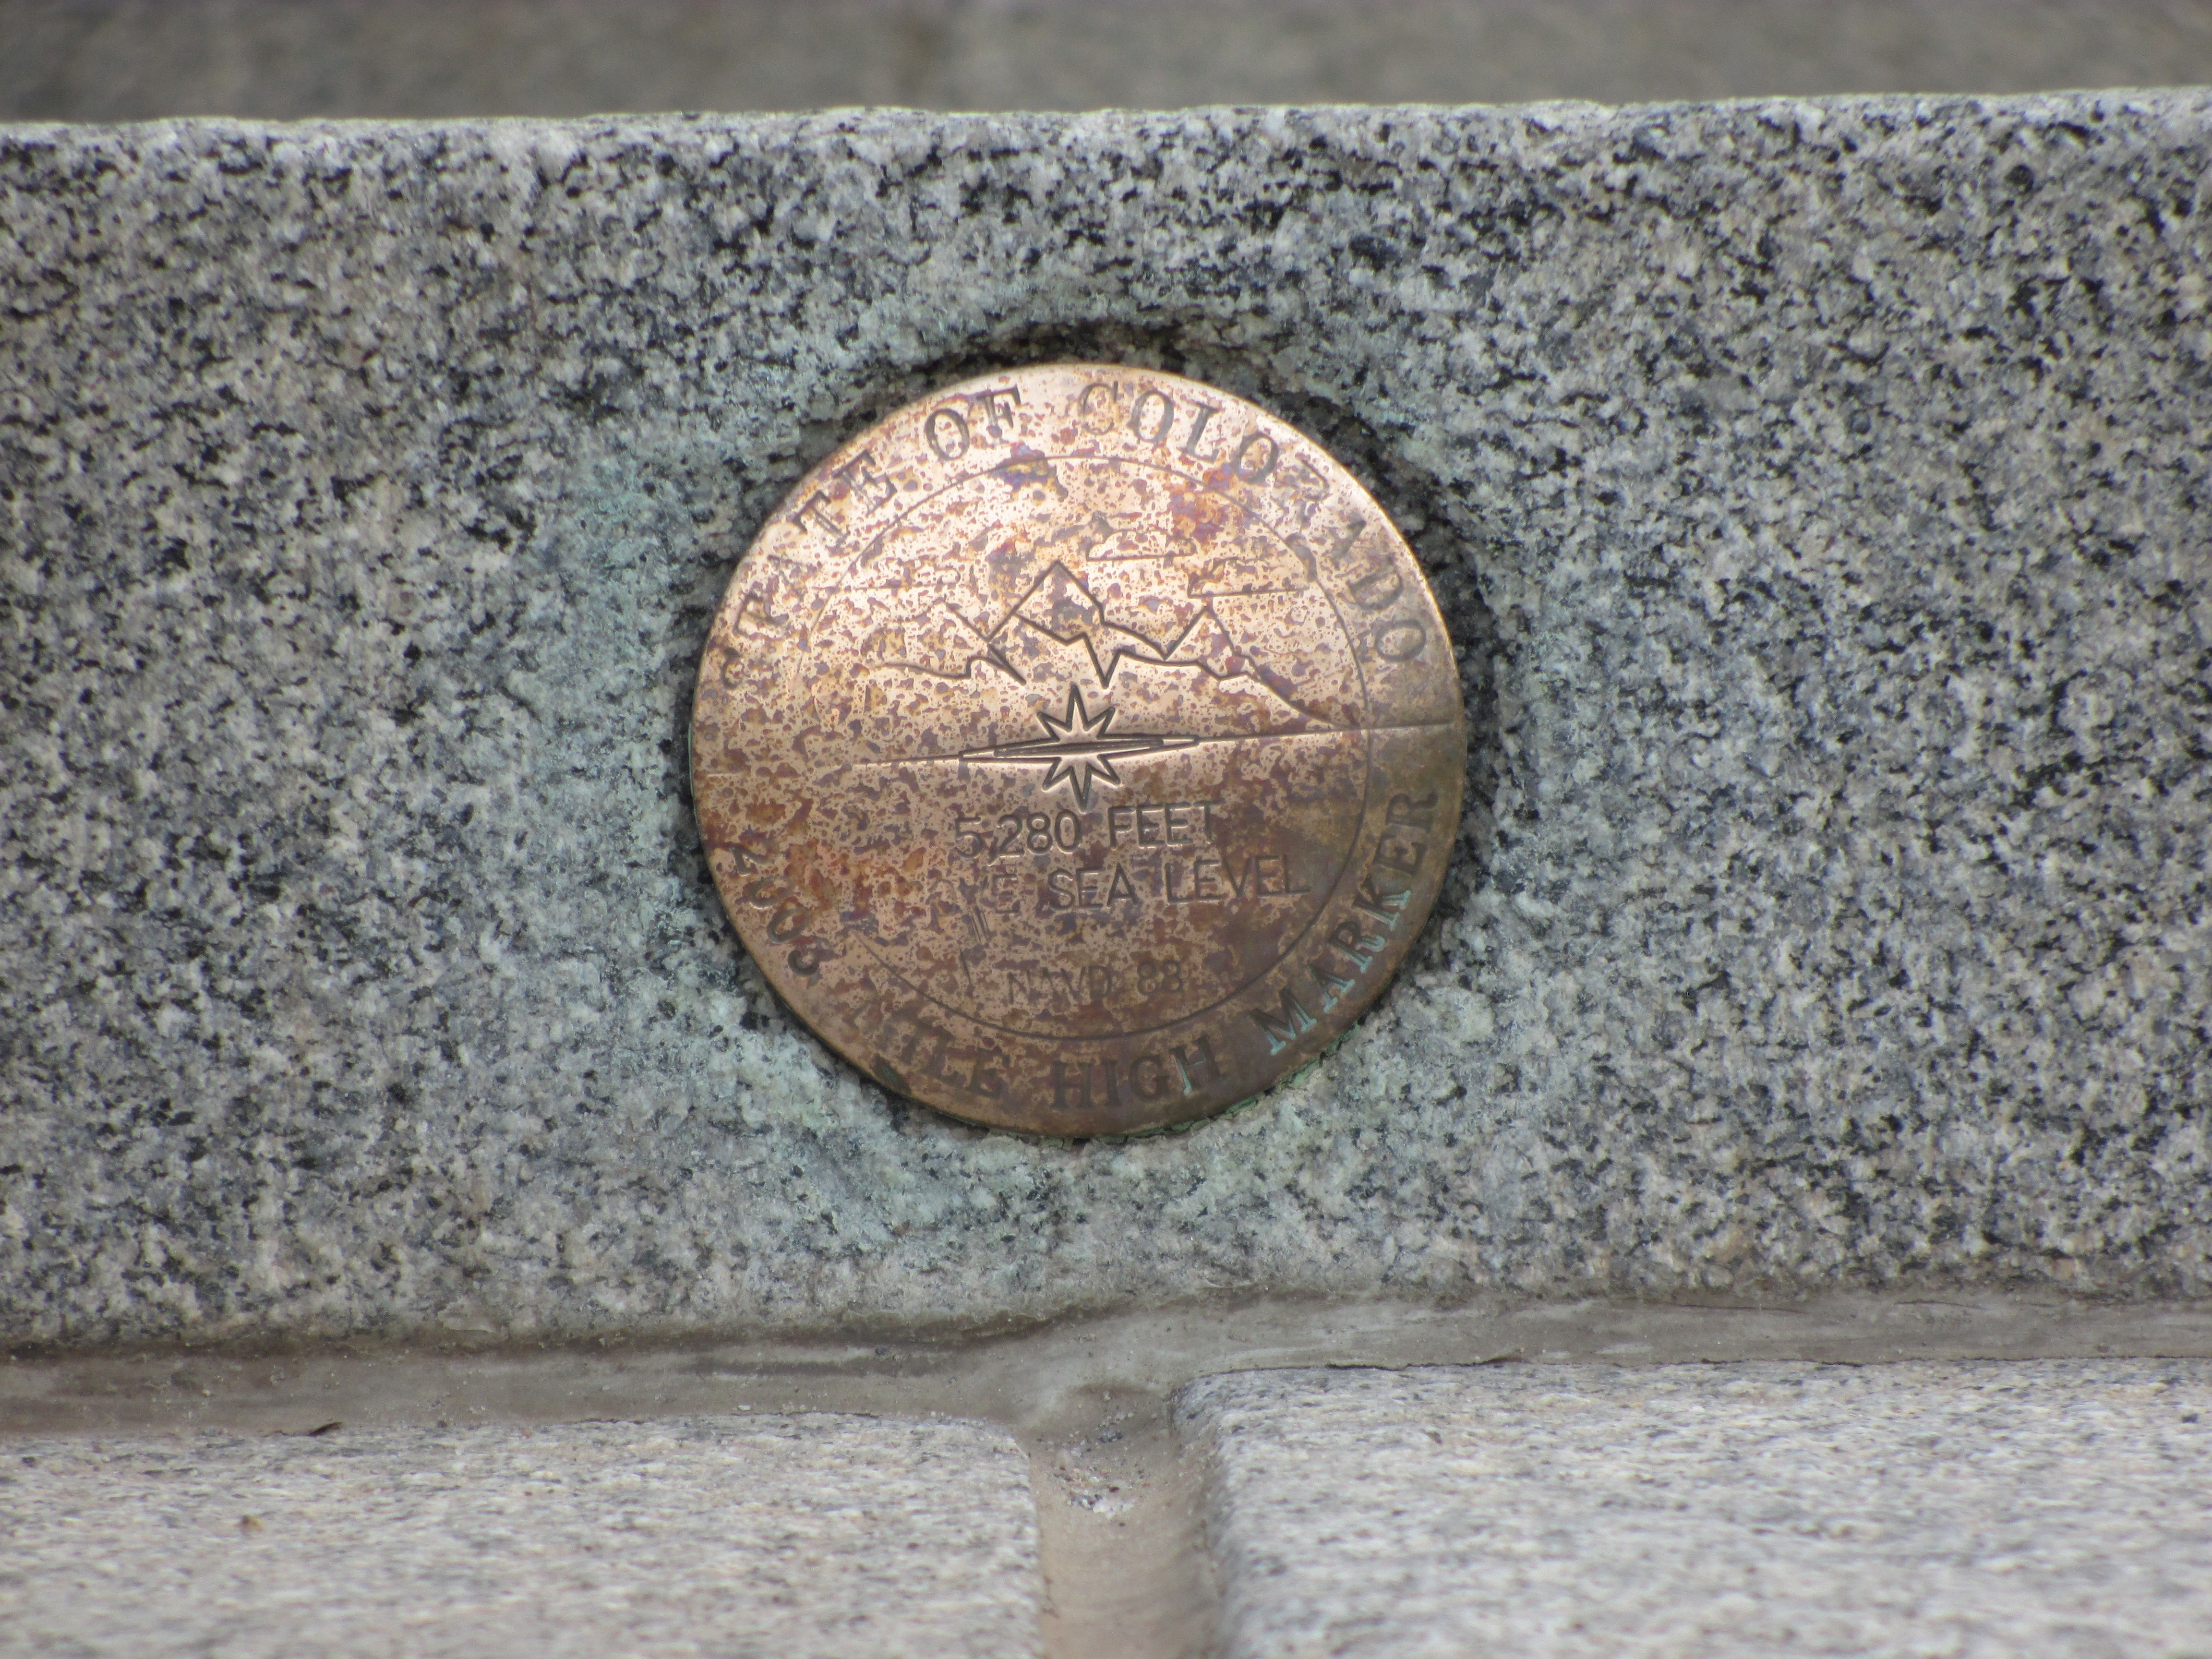
rock, building, monument, capital, memorial, brass, marble, marker, state, denver, stele, ancient history, denver colorado, steps mile high, high mile